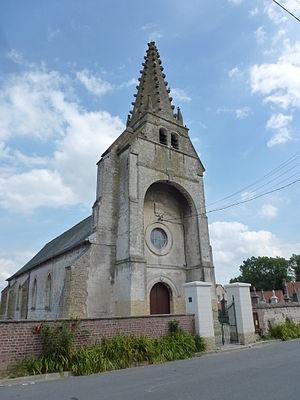
Bayenghem-lès-Éperlecques, orthographiée localement Bayenghem-lez-Éperlecques, est une commune française située dans le département du Pas-de-Calais en région Hauts-de-France.